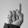
ASL letter: D